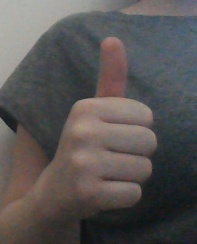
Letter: aleff